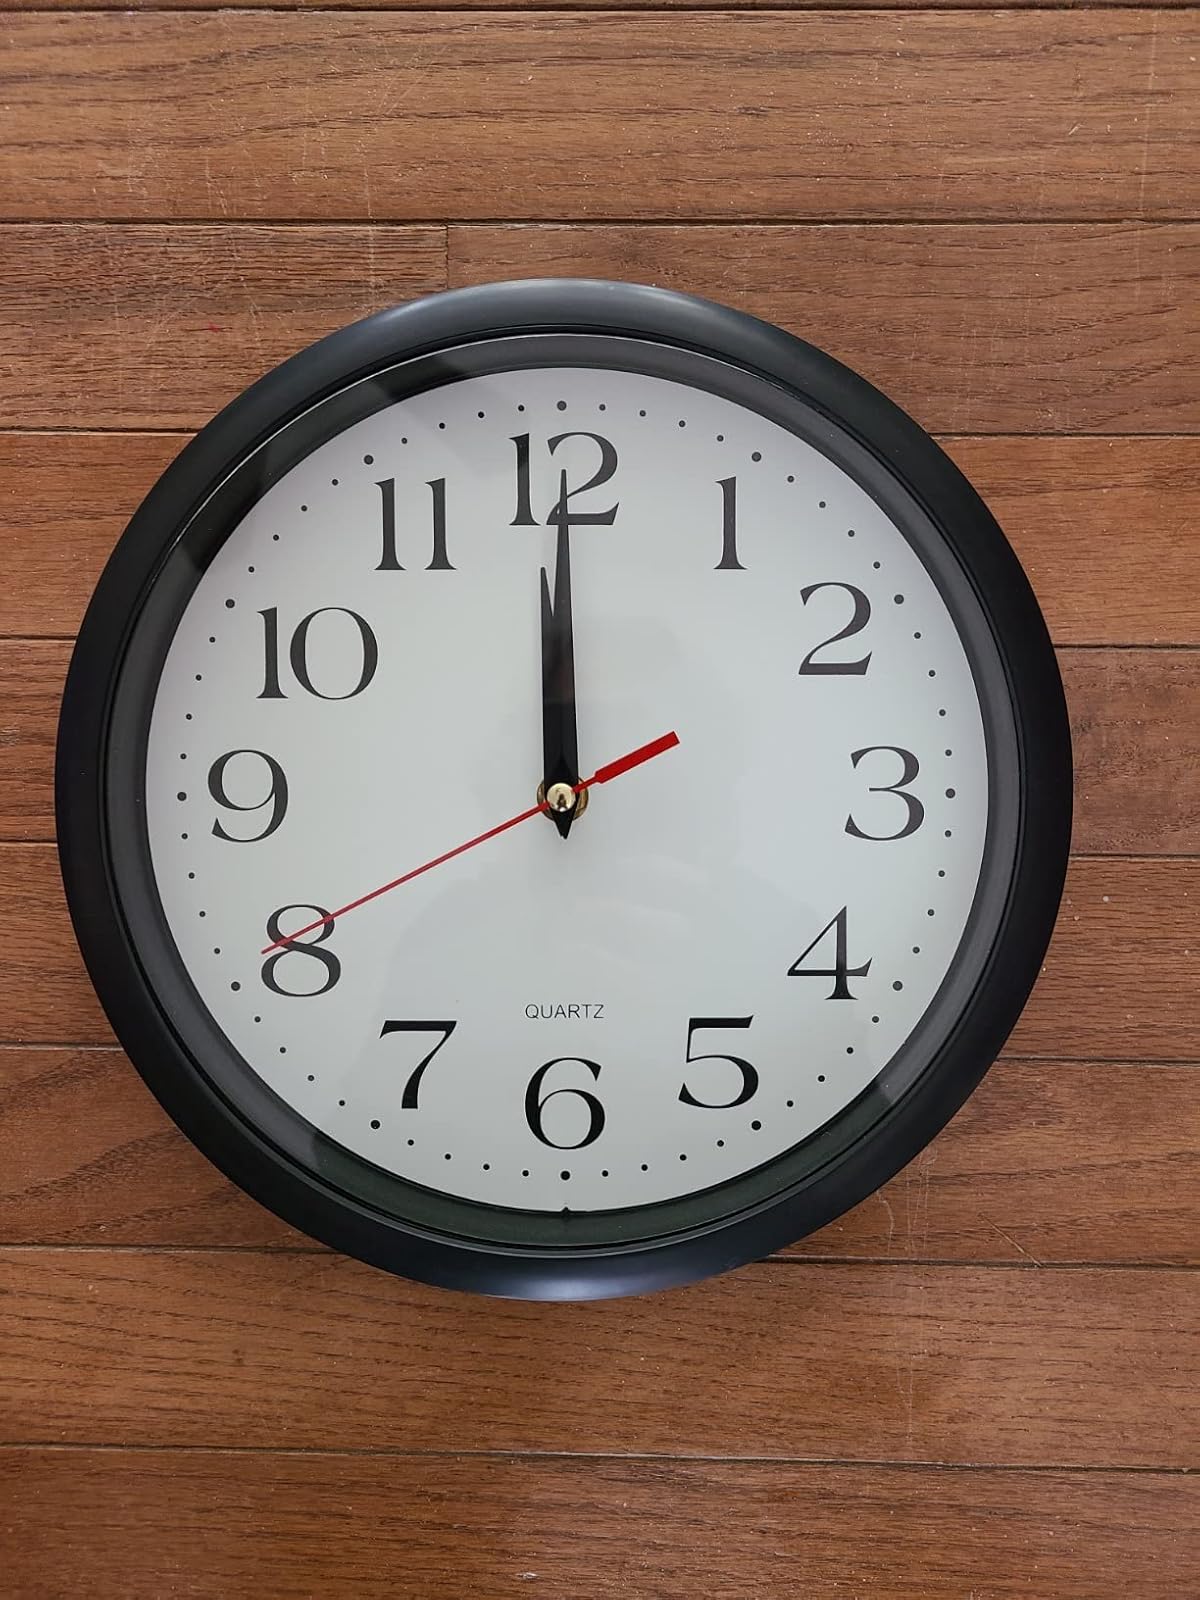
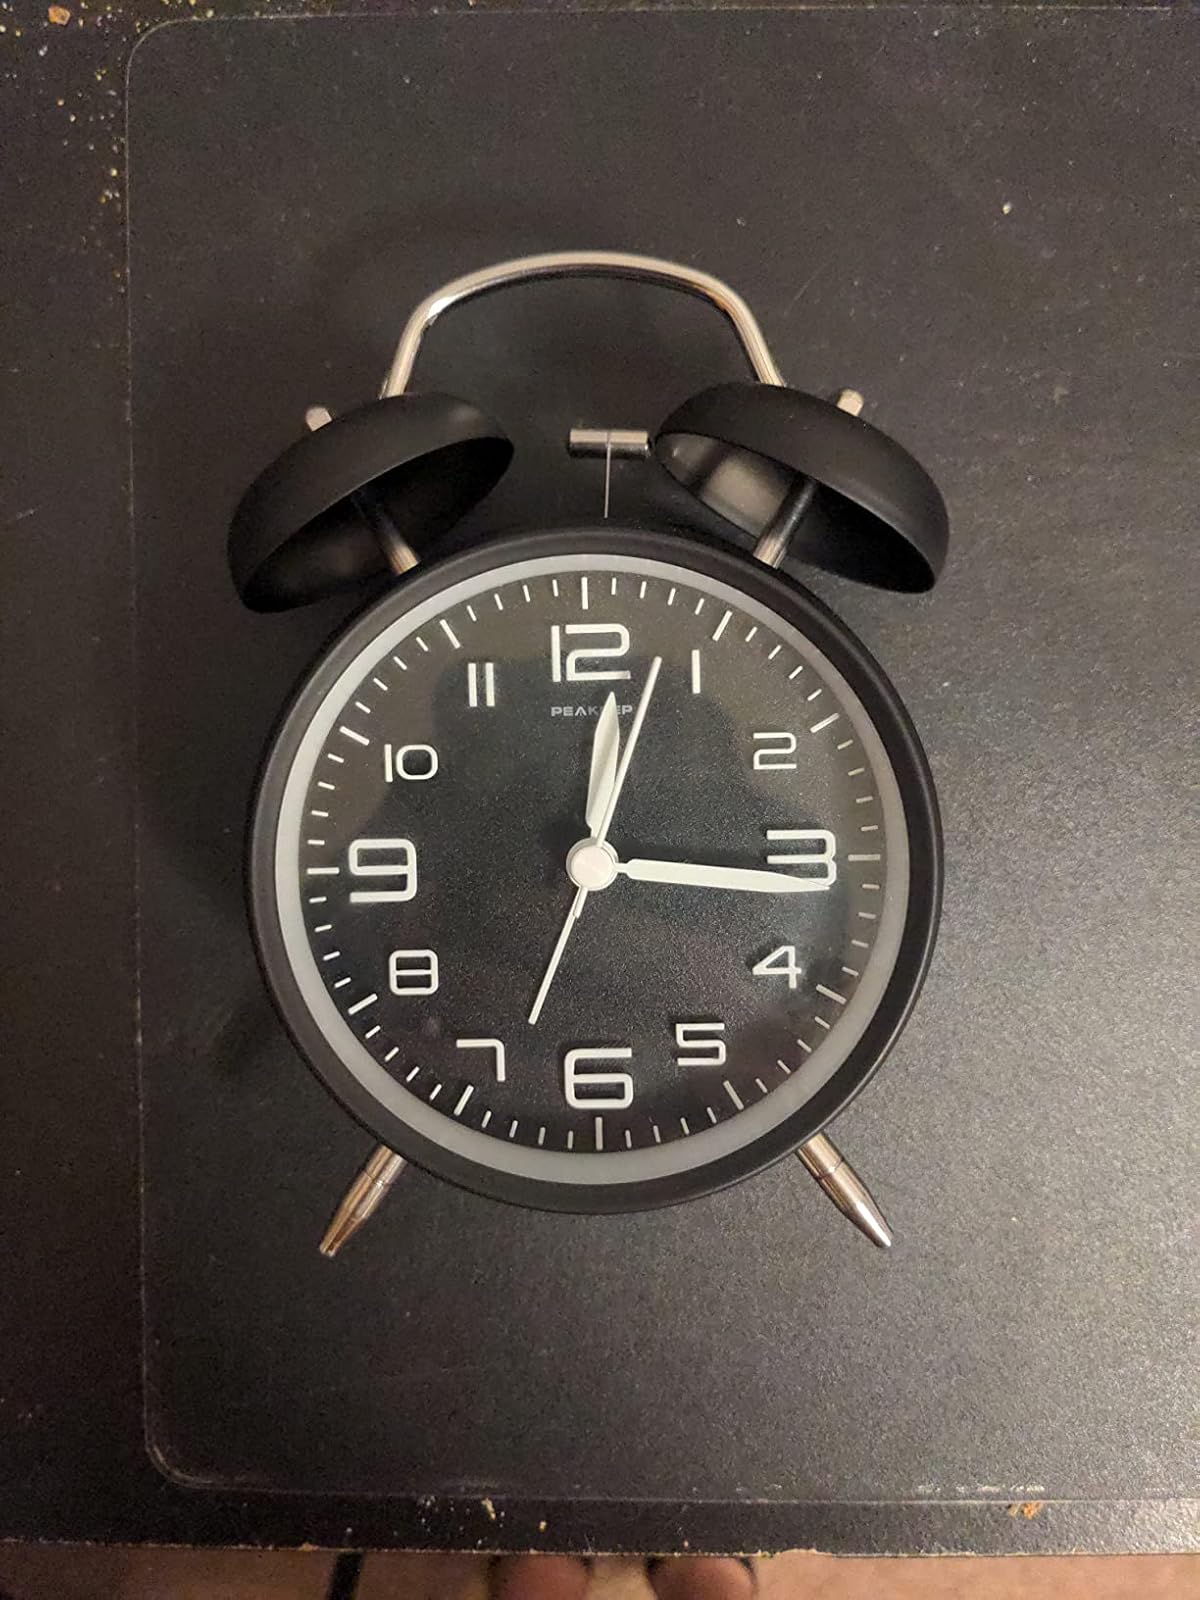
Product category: clock
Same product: no